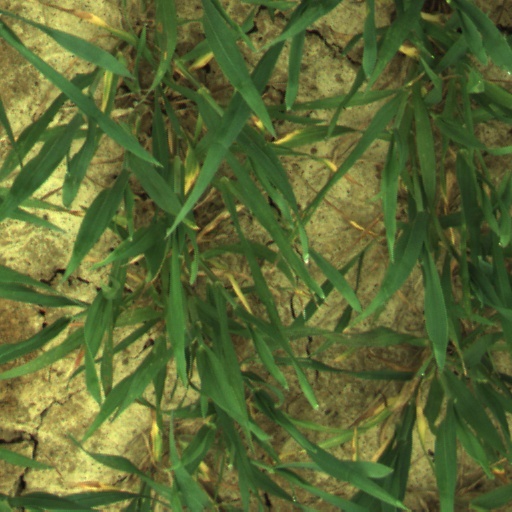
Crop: wheat